Le Morte d'Arthur

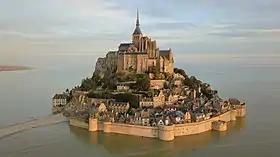
The holy island of Mont-Saint-Michel where Arthur slays an evil giant in one of the only few supernatural elements of the Roman War story.

Prior to Caxton's reorganization, Malory's work originally consisted of eight volumes (one of them was also divided into two parts). The following list uses Winchester Manuscript (Malory's "Syr" is usually rendered "Sir" today) as well as William Caxton's print edition and modern titles by Arthurian scholars Eugène Vinaver and P. J. C. Field: